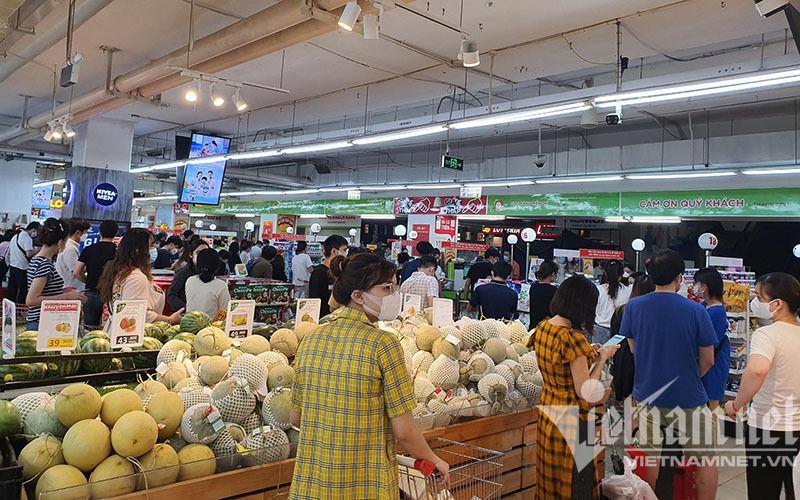
có nhiều người đang xuất hiện trong siêu thị